Demi Ucok

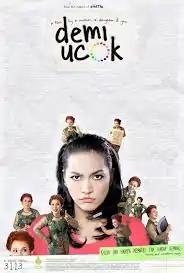
Poster film

Demi Ucok is an Indonesian drama-comedy film released on January 3, 2013, written and directed by . The film is set against the cultural background of Batak, starring Geraldine Sianturi, Lina Marpaung, Saira Jihan and Sunny Soon.